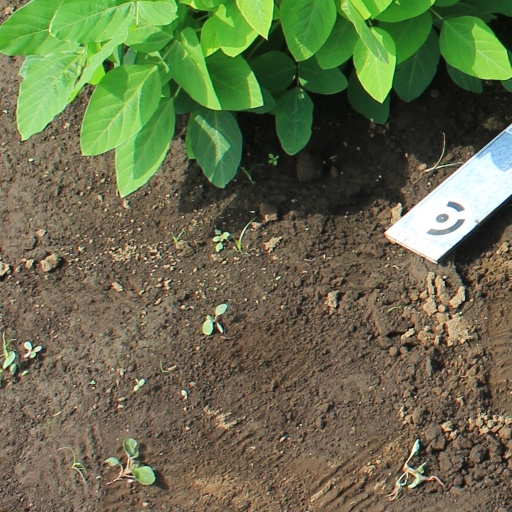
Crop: soybean